Cinderela Pop

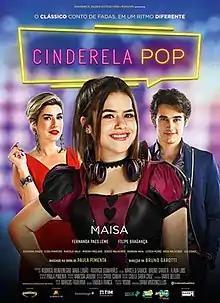
Theatrical release poster

Cinderela Pop (released internationally as DJ Cinderella) is a 2019 Brazilian romantic comedy film directed by Bruno Garotti from a screenplay by Marcelo Saback, Garotti and Flávia Lins, based on the novel of the same name by Paula Pimenta.